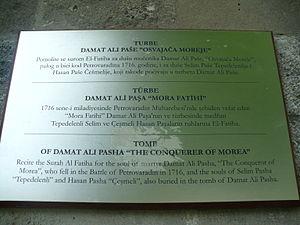
Ali Coumourgi fut un favori et grand vizir d'Ahmet III.